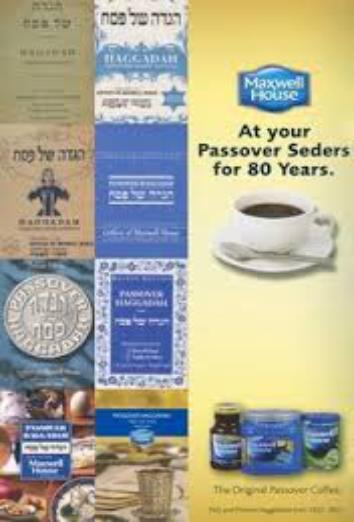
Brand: Maxwell House
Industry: Food